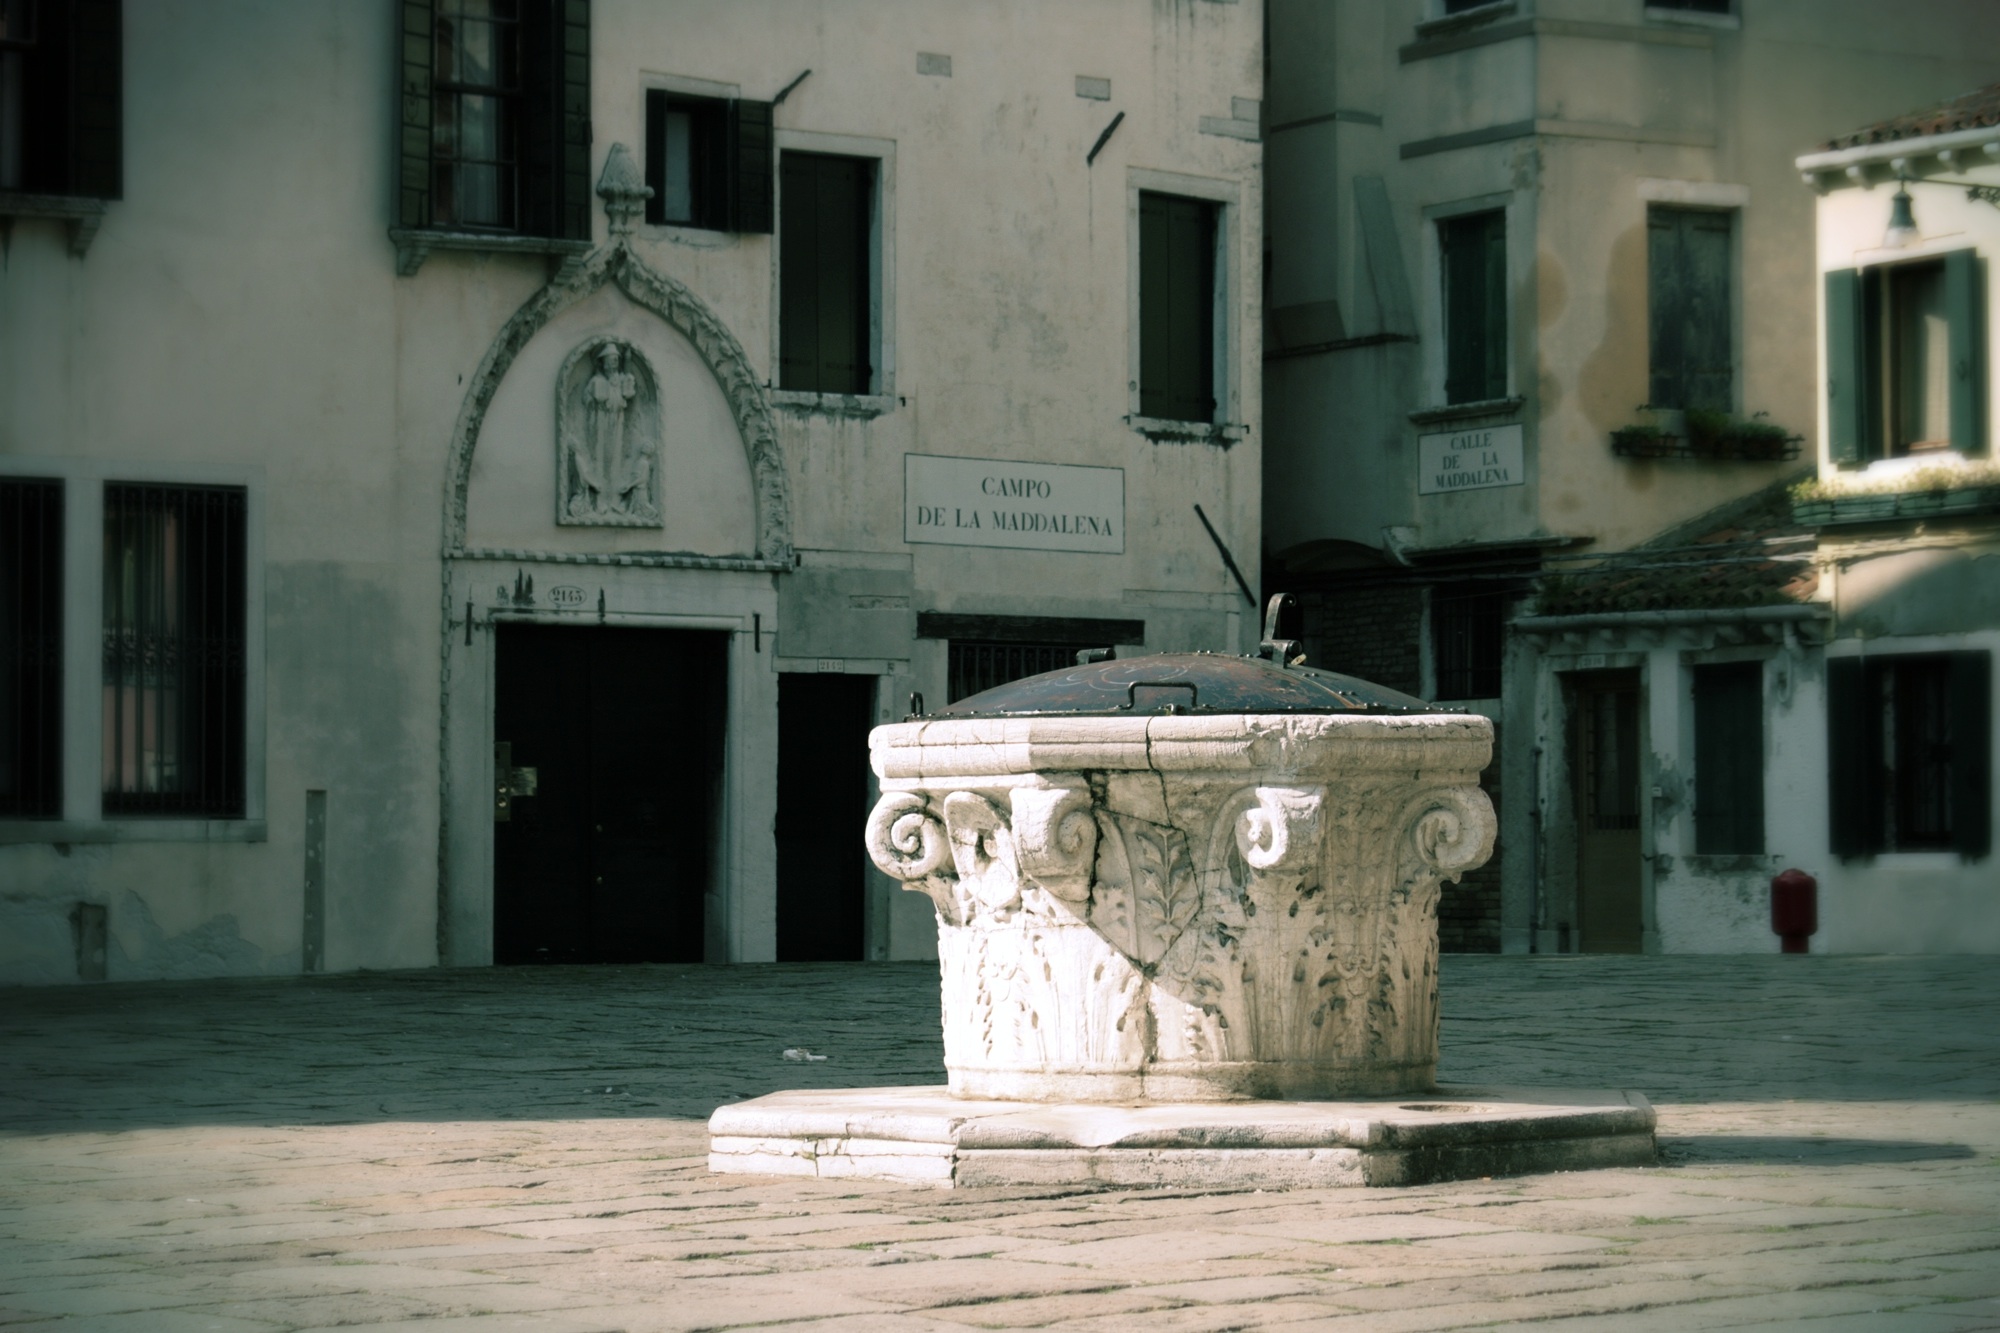
architecture, white, lighting, sculpture, art, temple, tourist attraction, urban area, ancient history